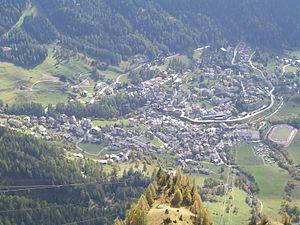
Loèche-les-Bains, en allemand Leukerbad, est une commune suisse du canton du Valais, située dans le district de Loèche.